Salvatore Bocchetti

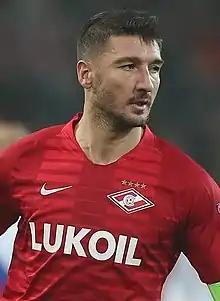
Bocchetti with Spartak Moscow in 2018

Salvatore Bocchetti (born 30 November 1986) is an Italian professional football coach and former player who is the head coach of club Atalanta Under-23. He played as a centre-back as a player.